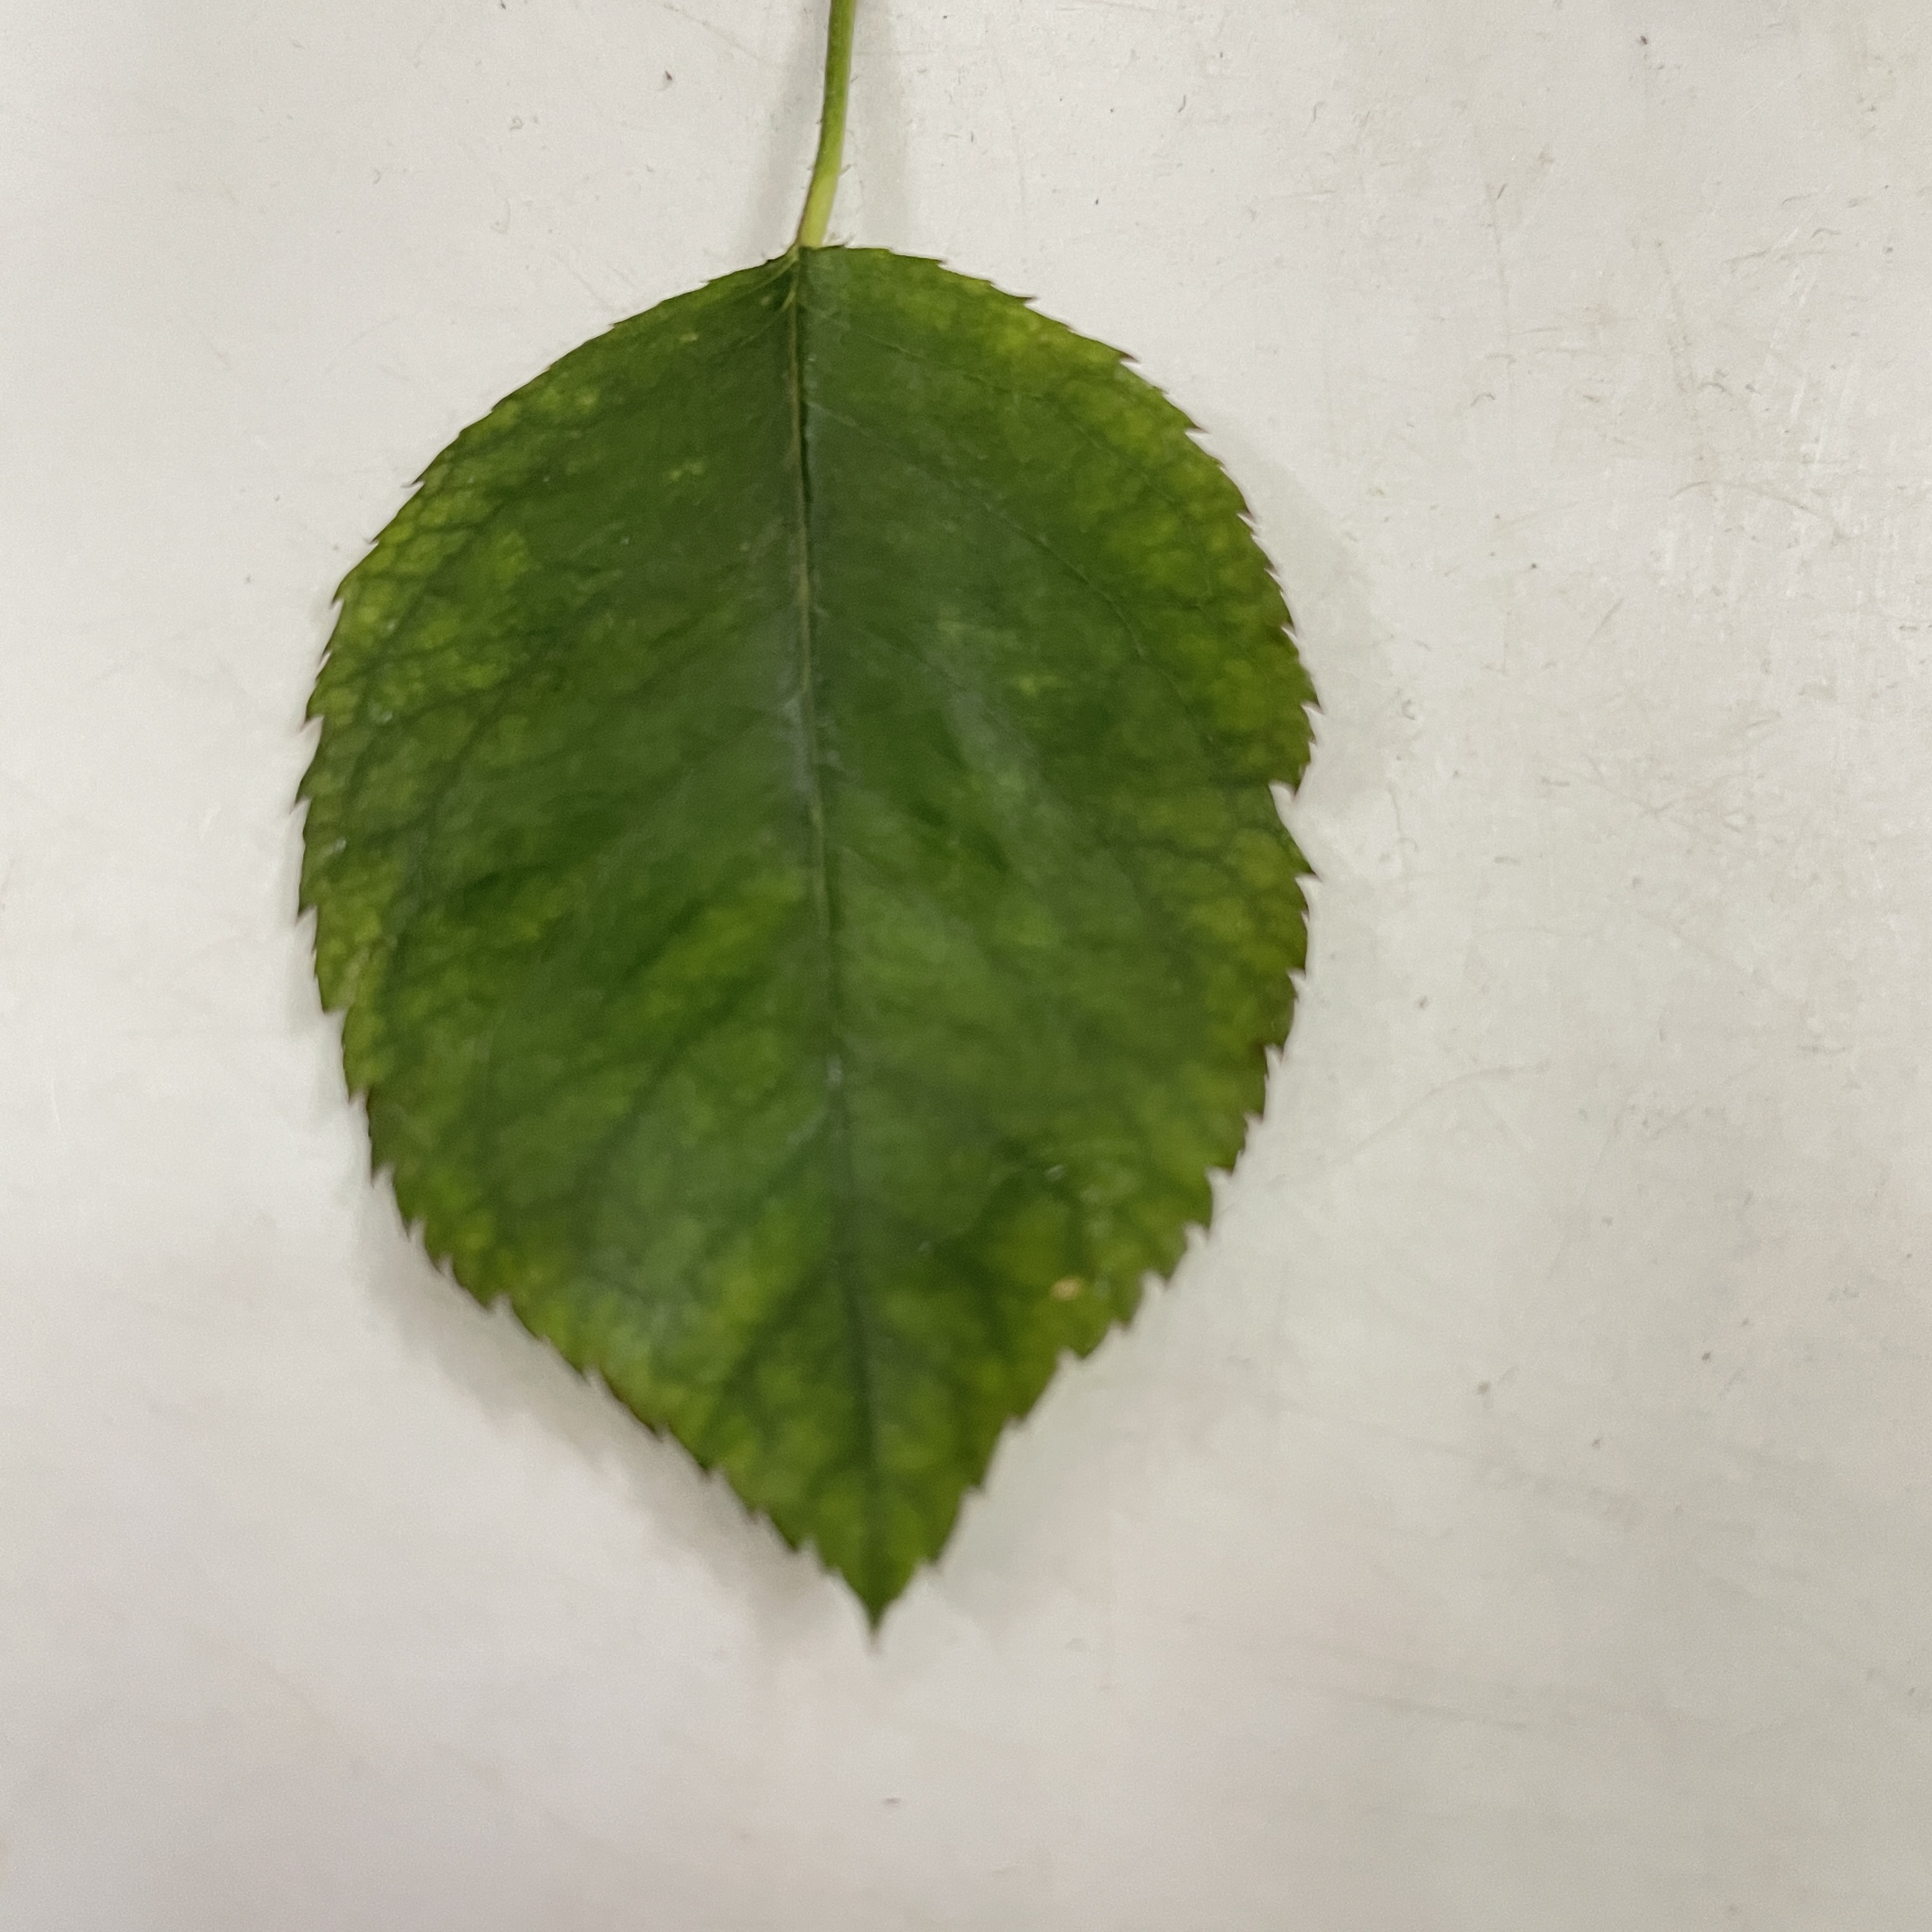
Label: Healthy Leaf